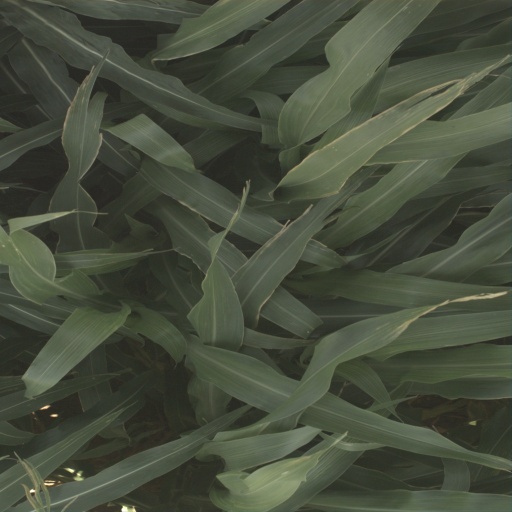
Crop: sorghum